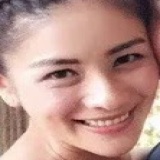
diễn viên Hồ Khả